Casey Blake

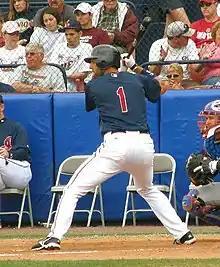
Blake batting for the Cleveland Indians in spring training.

On December 18, 2002, Blake signed with the Cleveland Indians as a free agent. In , Blake became the Indians' everyday third baseman in his first full season in the major leagues. He led the team in games played (152), hits (143), and doubles (35) while compiling career highs in every offensive category. Blake started in every spot in the batting order except the leadoff spot, the most common slot being the #2 hole in the lineup. He had a fielding percentage of .952. Blake was named AL Player of the Week of June 30–July 6, and hit .375 with three doubles, four home runs and an-MLB best 14 RBI for the week. He ended the season with 17 home runs, 67 RBI, and a .257 batting average in 152 games played.